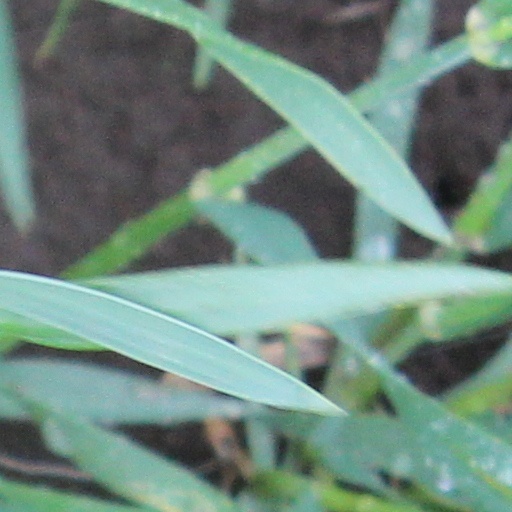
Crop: wheat